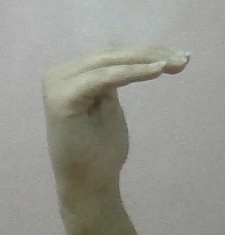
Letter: haa